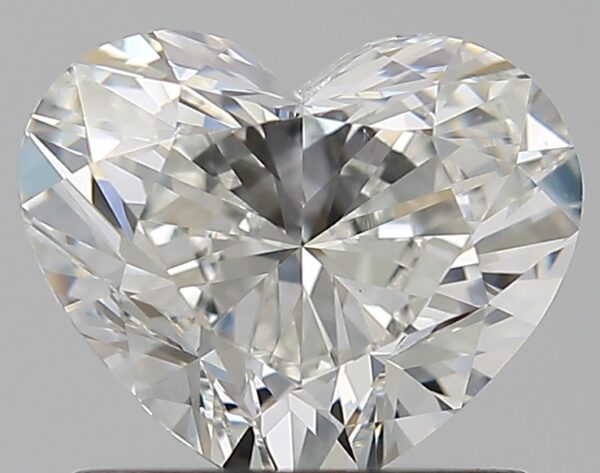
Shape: heart
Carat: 0.9
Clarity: VS2
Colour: I
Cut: GD
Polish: VG
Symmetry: VG
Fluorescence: F
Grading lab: GIA
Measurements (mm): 5.7 x 6.73 x 3.65